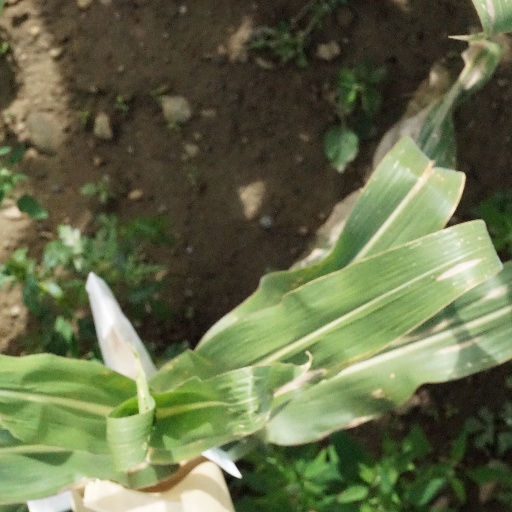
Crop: maize; corn